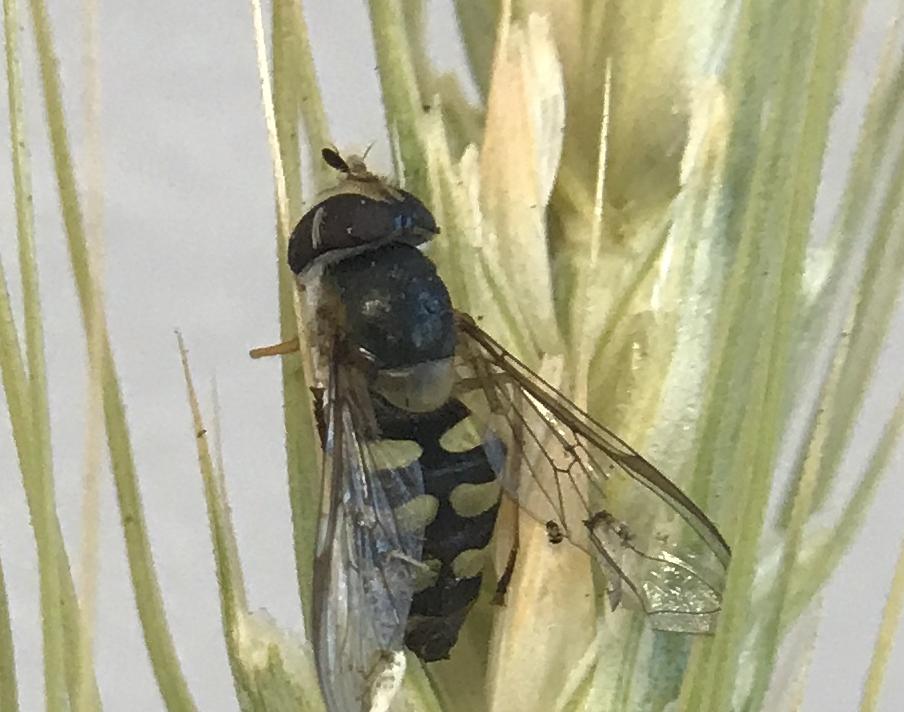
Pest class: predators